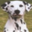
Label: dog